Question: When was the pic taken?
Tambaya: Yaushe aka ɗauki hoton?
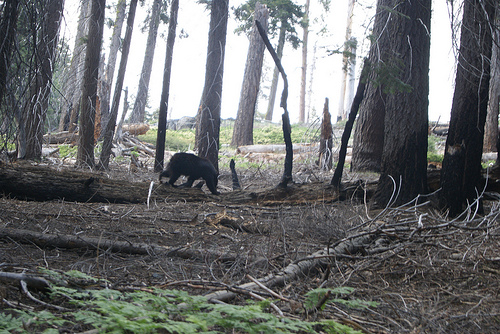
Answer: During the day.
Amsa: Da rana.